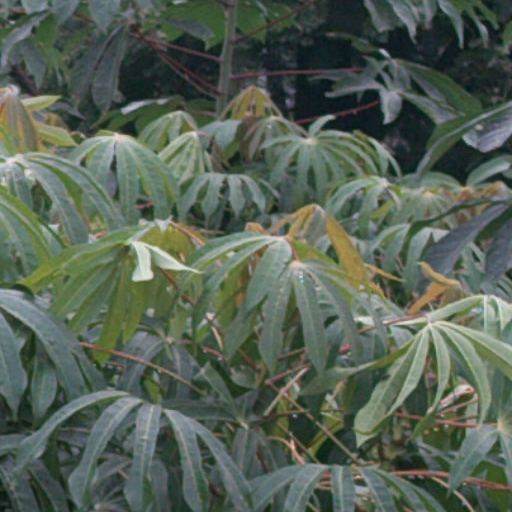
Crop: cassava